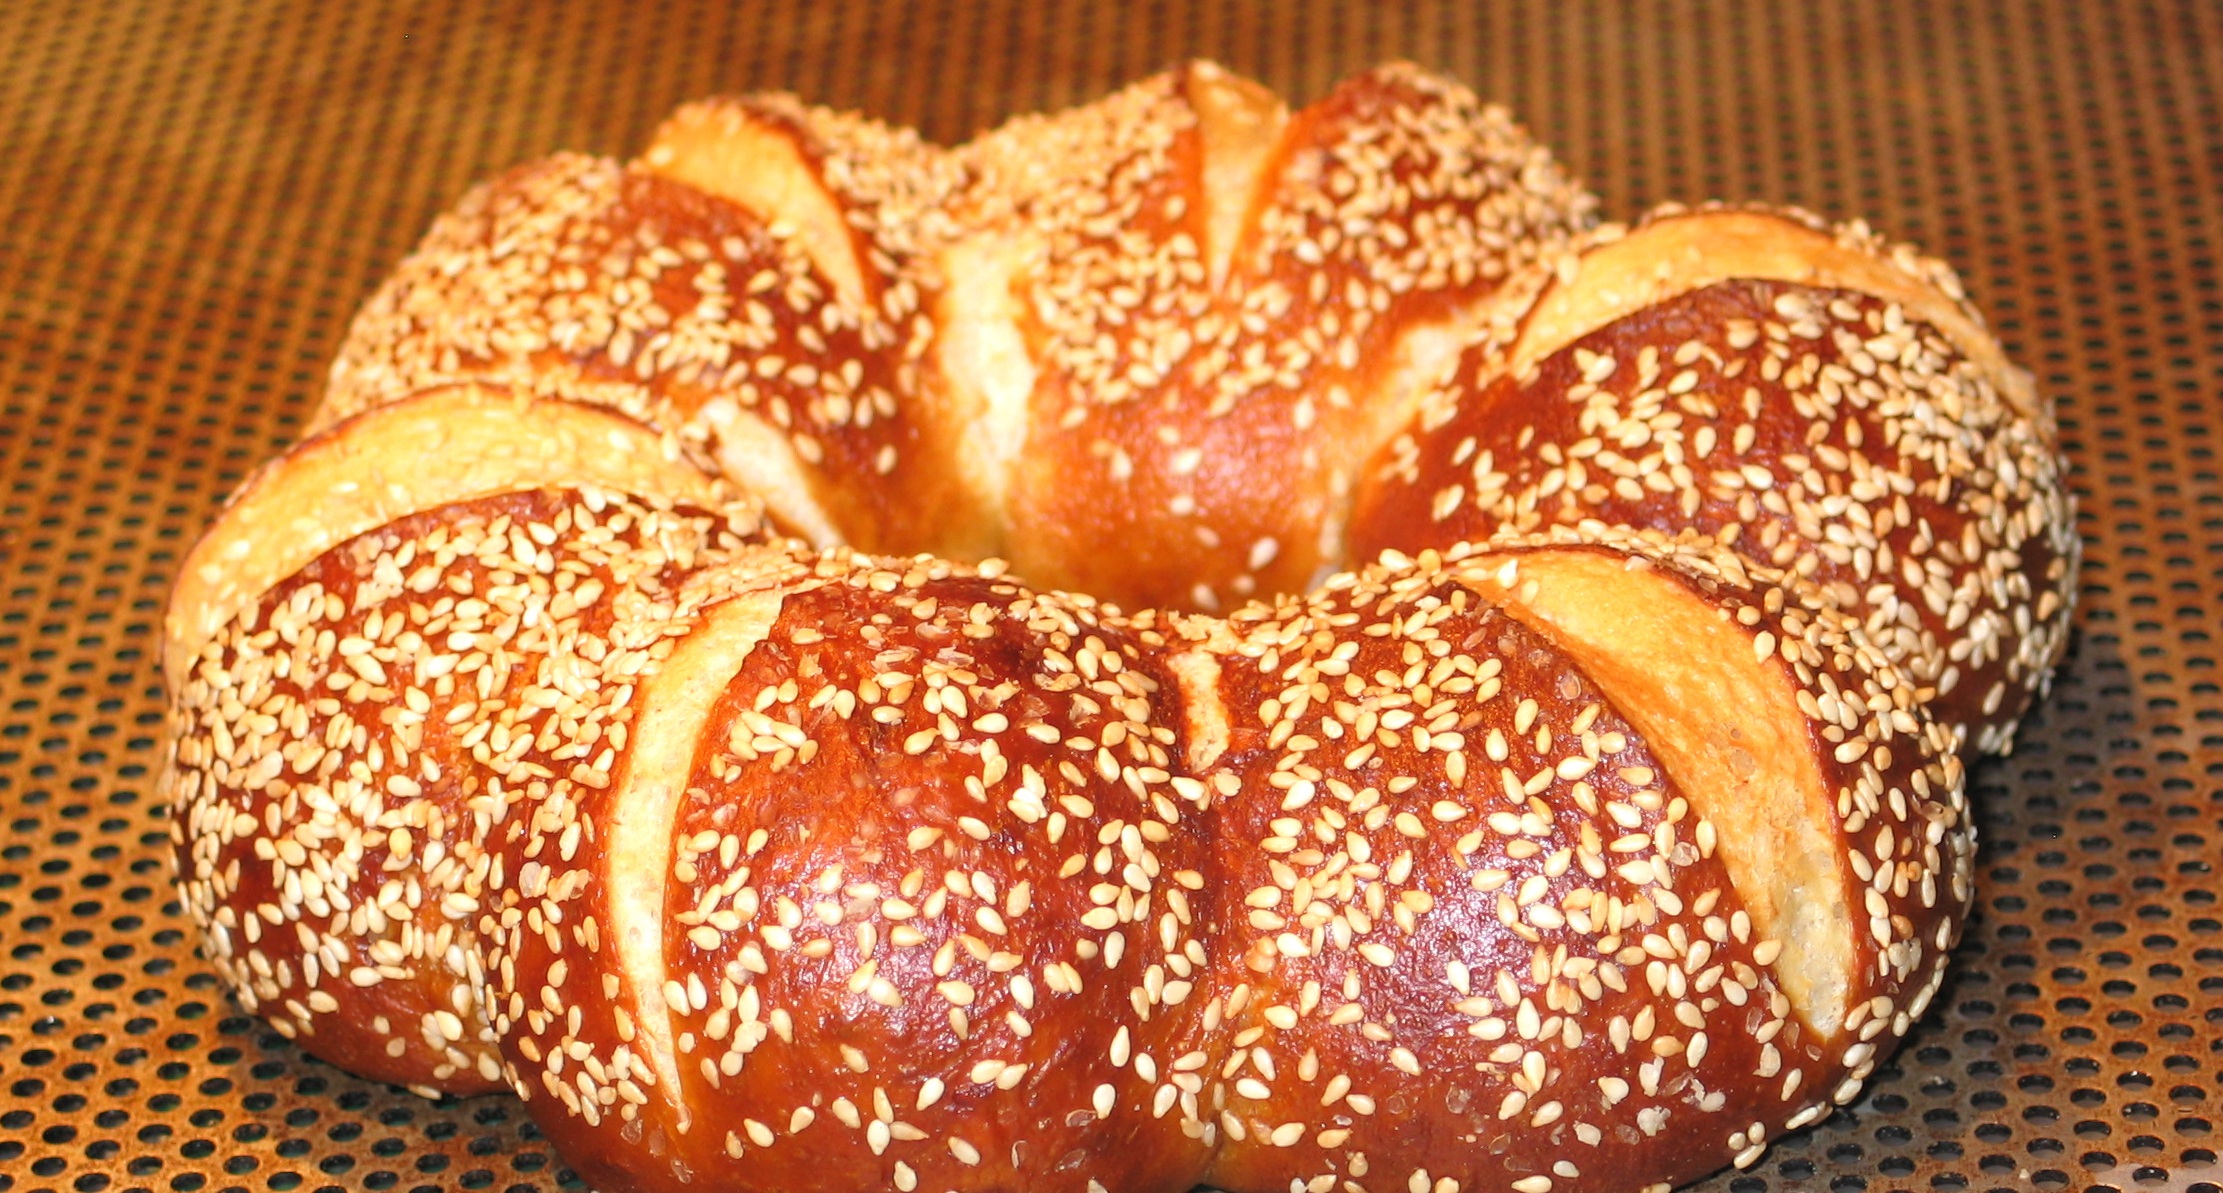
grain, food, produce, brown, business, breakfast, healthy, dessert, eat, delicious, homemade, bread, bakery, baked, bake, nutrition, tasty, baker, roll, diversity, frisch, edible, crispy, sesame, carbohydrates, grains, baked goods, challah, staple food, liquor wreath, bakers breakfast, sasambr tchen